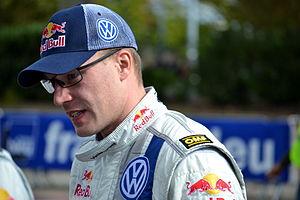
Jari-Matti Latvala au parc d'assistance de Colmar durant le Rallye de France-Alsace 2013.